SpaceX COTS Demo Flight 2

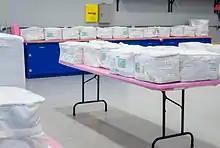
Some of the returned cargo is seen in McGregor, Texas on 13 June 2012.

The pressurized section carried of cargo to the ISS, which included food, water, clothing, cargo bags, computer hardware, the NanoRacks Module 9 (student experiments and scientific gear) and other miscellaneous cargo. No unpressurized cargo was delivered on this mission.